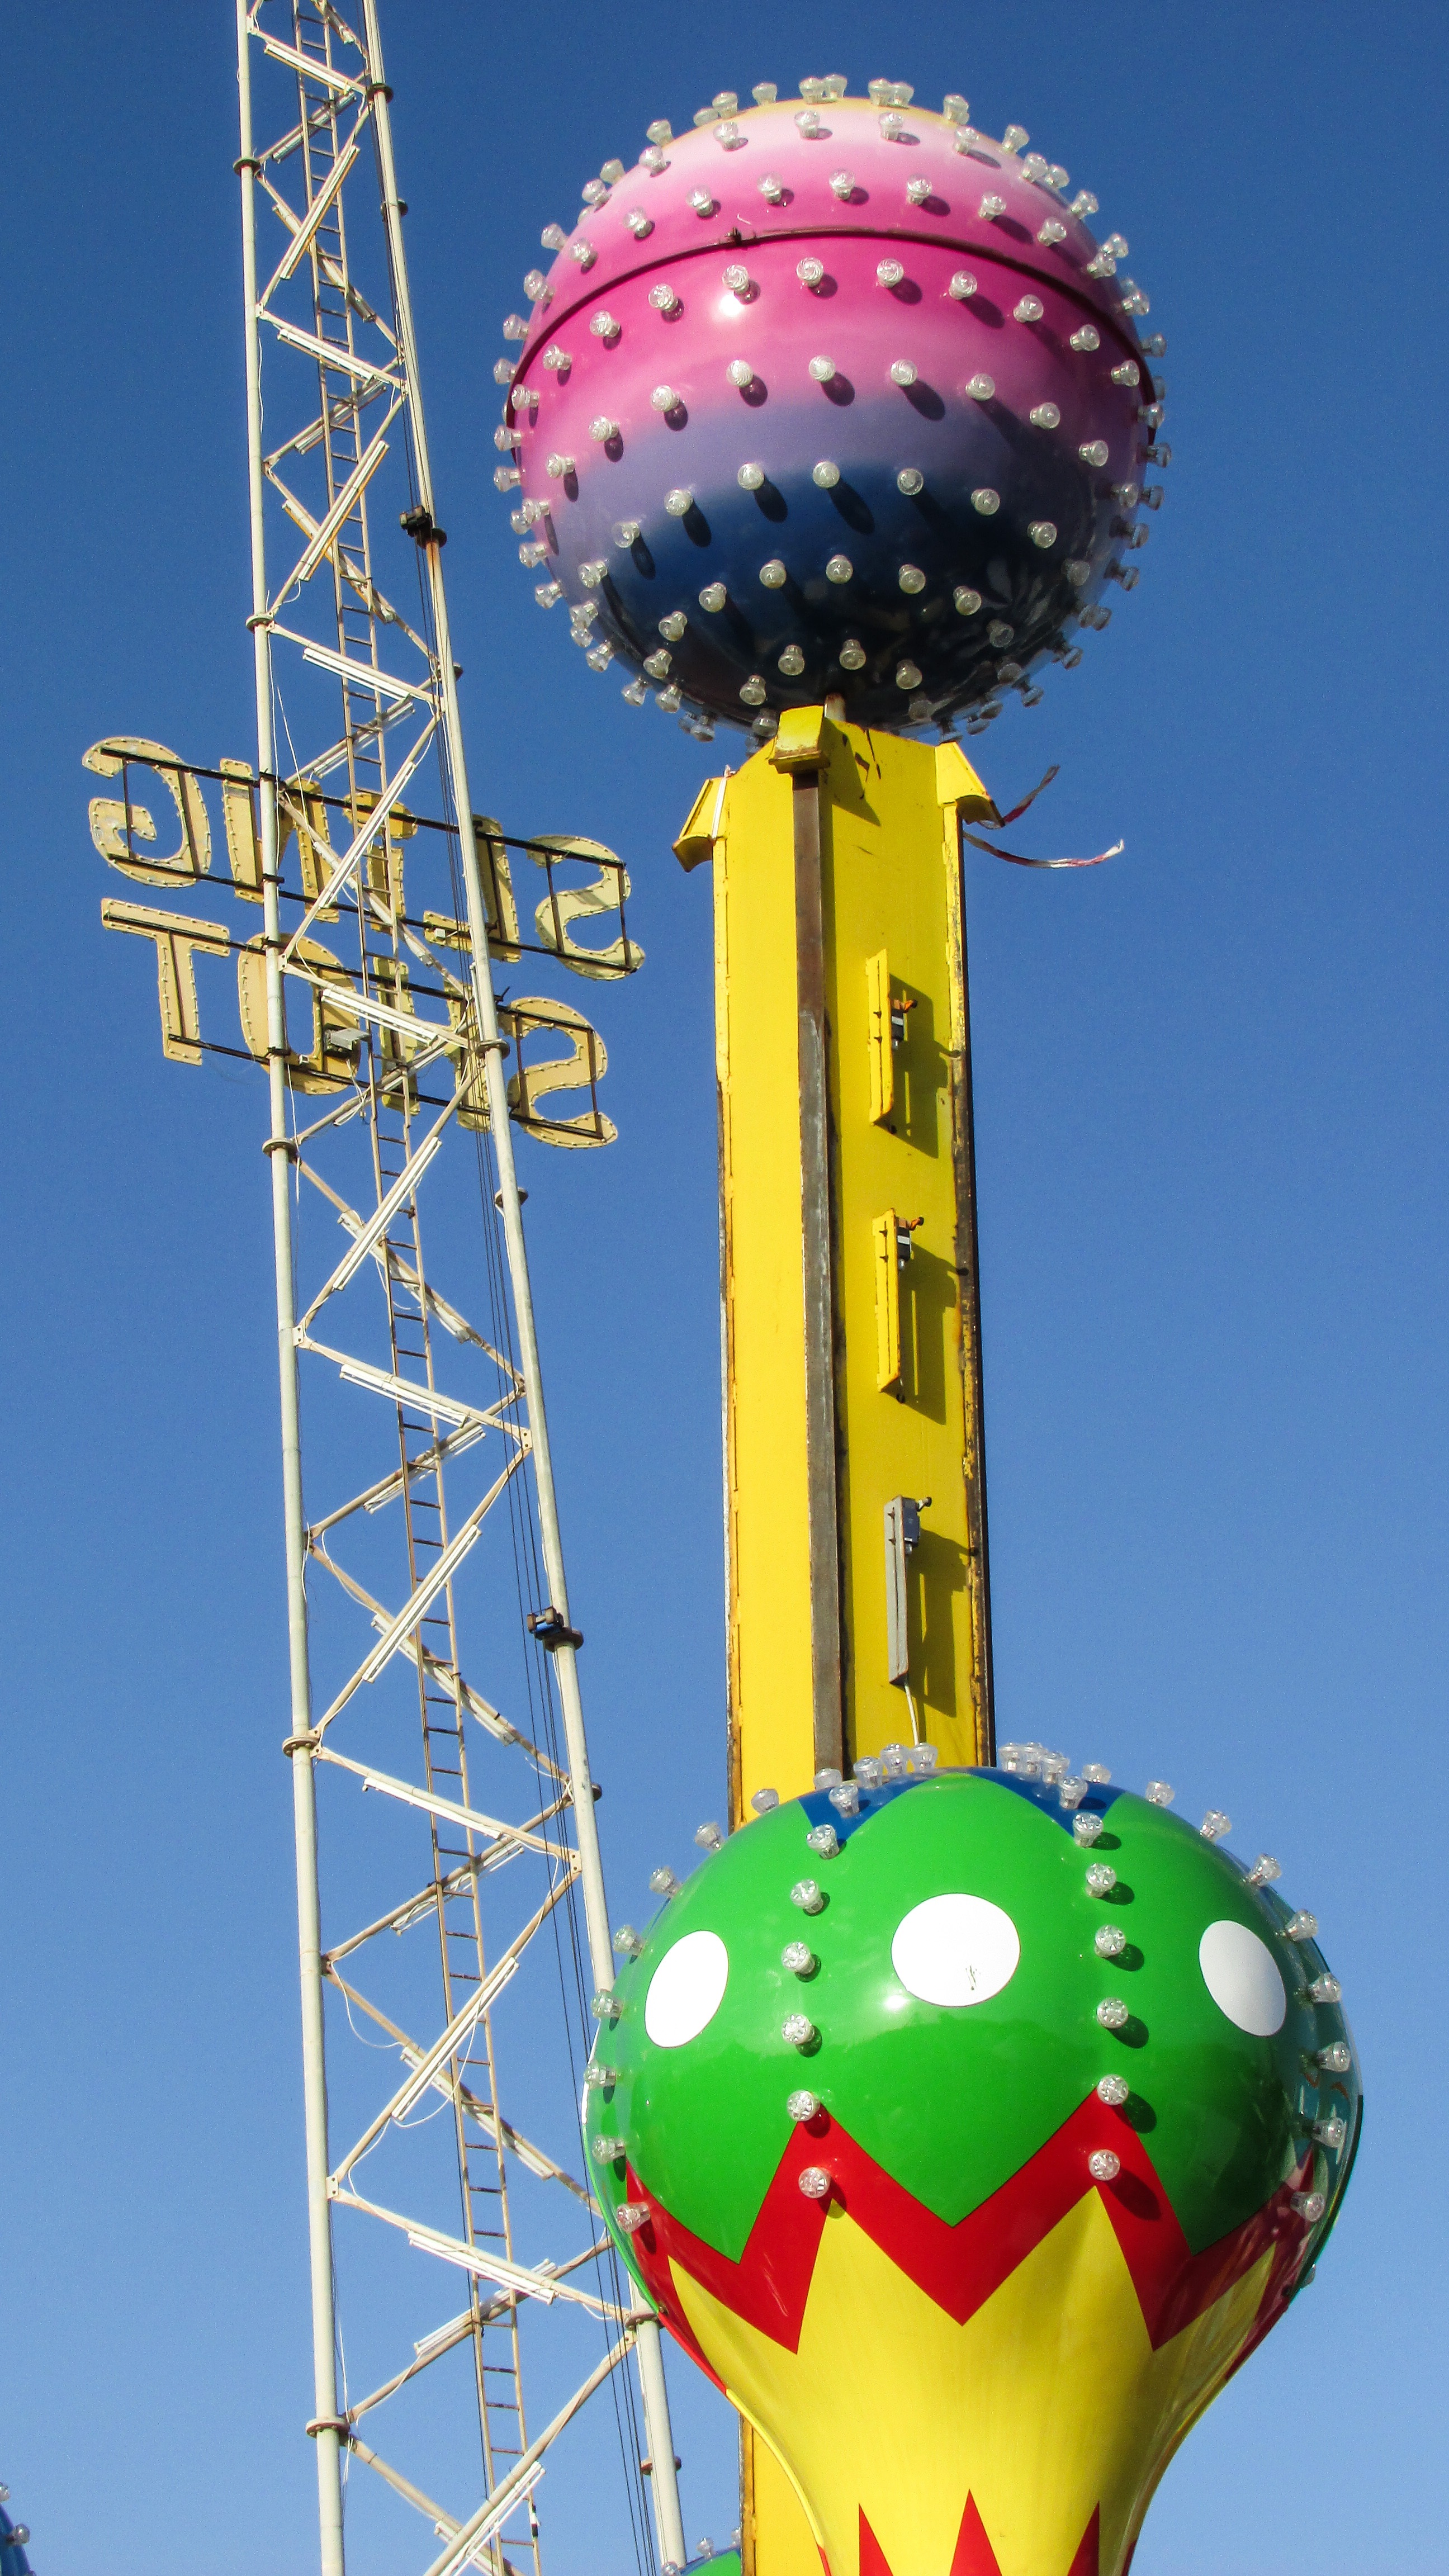
recreation, ferris wheel, amusement park, park, attraction, colorful, tourist attraction, entertainment, cyprus, ayia napa, amusement ride, outdoor recreation, luna park